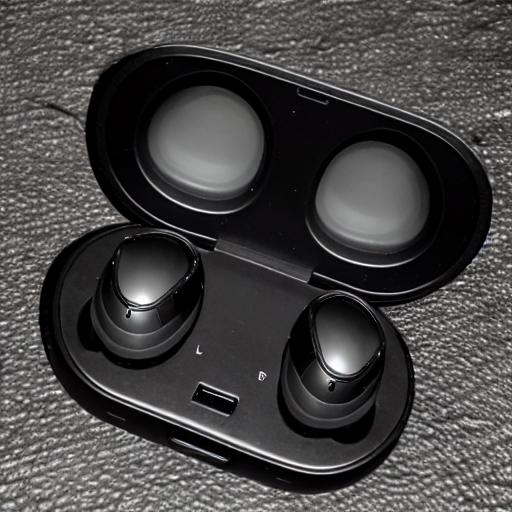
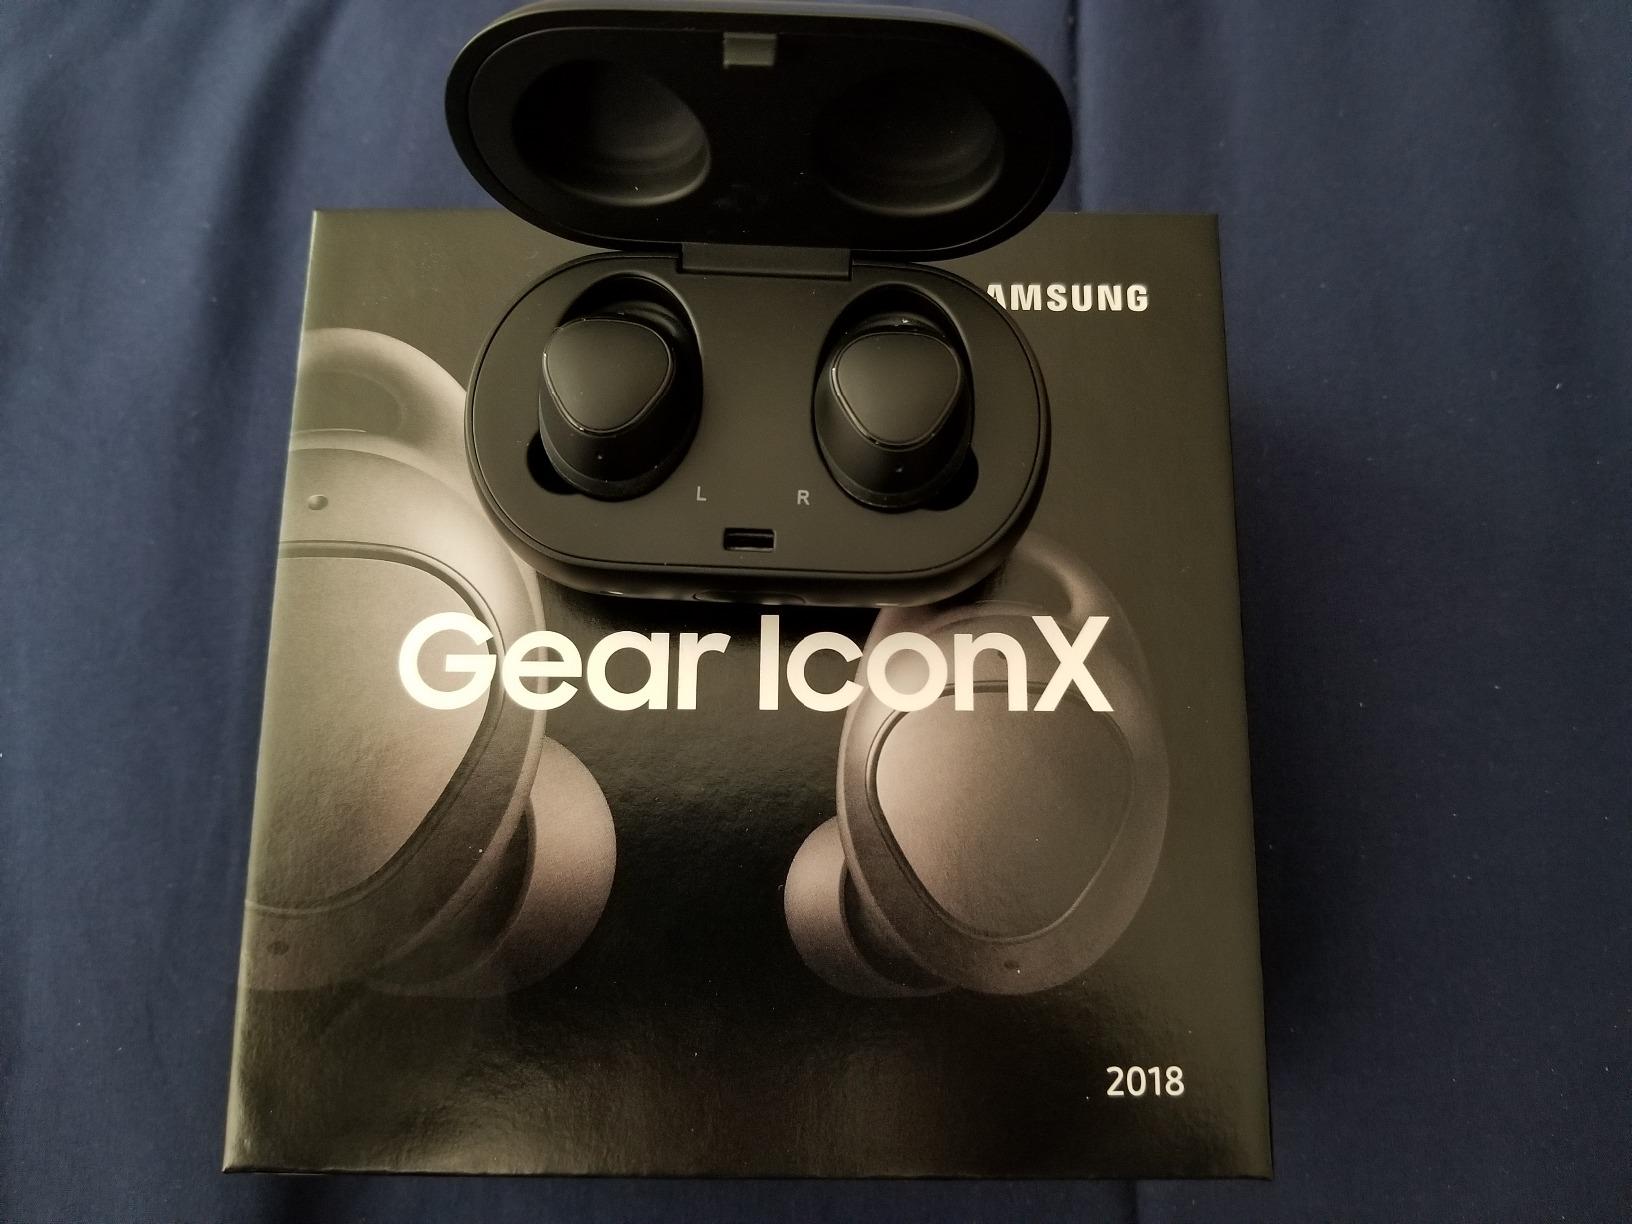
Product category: earbuds
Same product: no